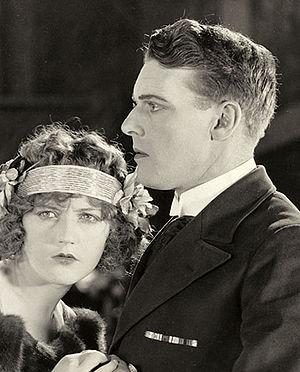
Forrest Stanley est un acteur et scénariste américain né le 21 août 1889 à New York, État de New York, et mort le 27 août 1969 à Los Angeles.